Space Ace

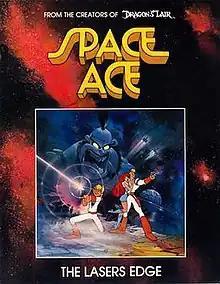
North American arcade flyer

Space Ace is a LaserDisc video game produced by Bluth Group, Cinematronics and Advanced Microcomputer Systems (later renamed RDI Video Systems). It was unveiled in October 1983, just four months after the "Dragon's Lair" game, followed by a limited release in December 1983 and then a wide release in Spring 1984. Like its predecessor, it featured film-quality animation played back from a LaserDisc.